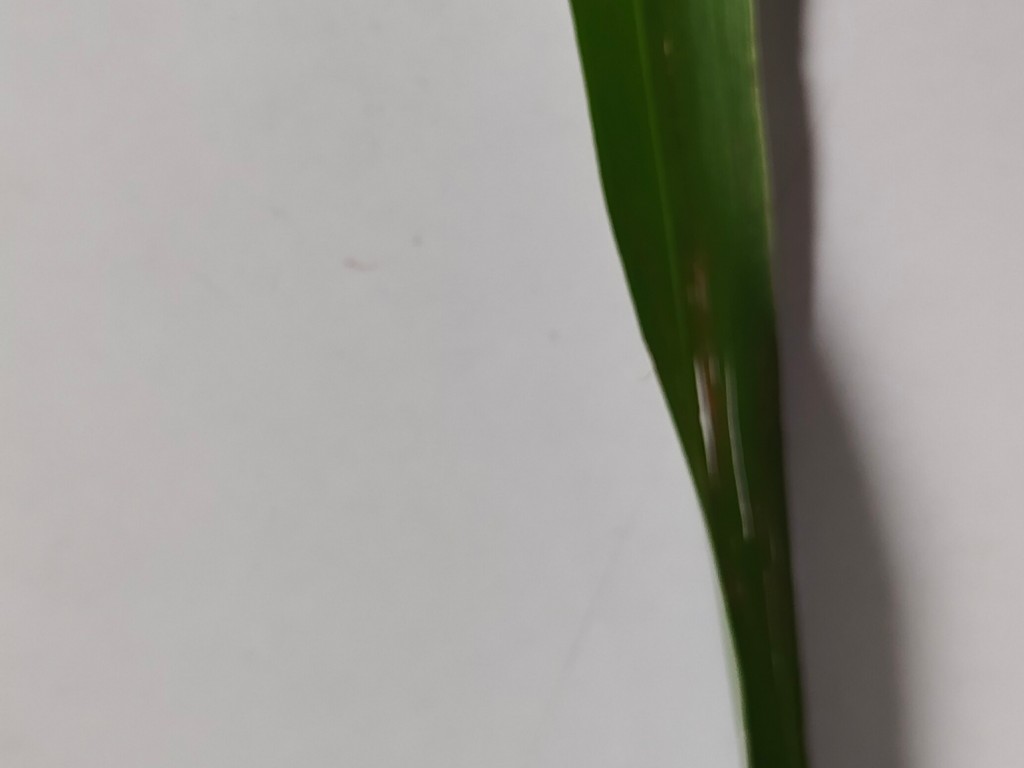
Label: Unhealthy